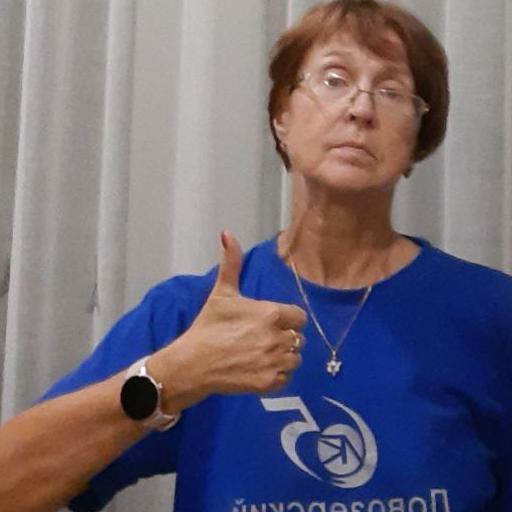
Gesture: like